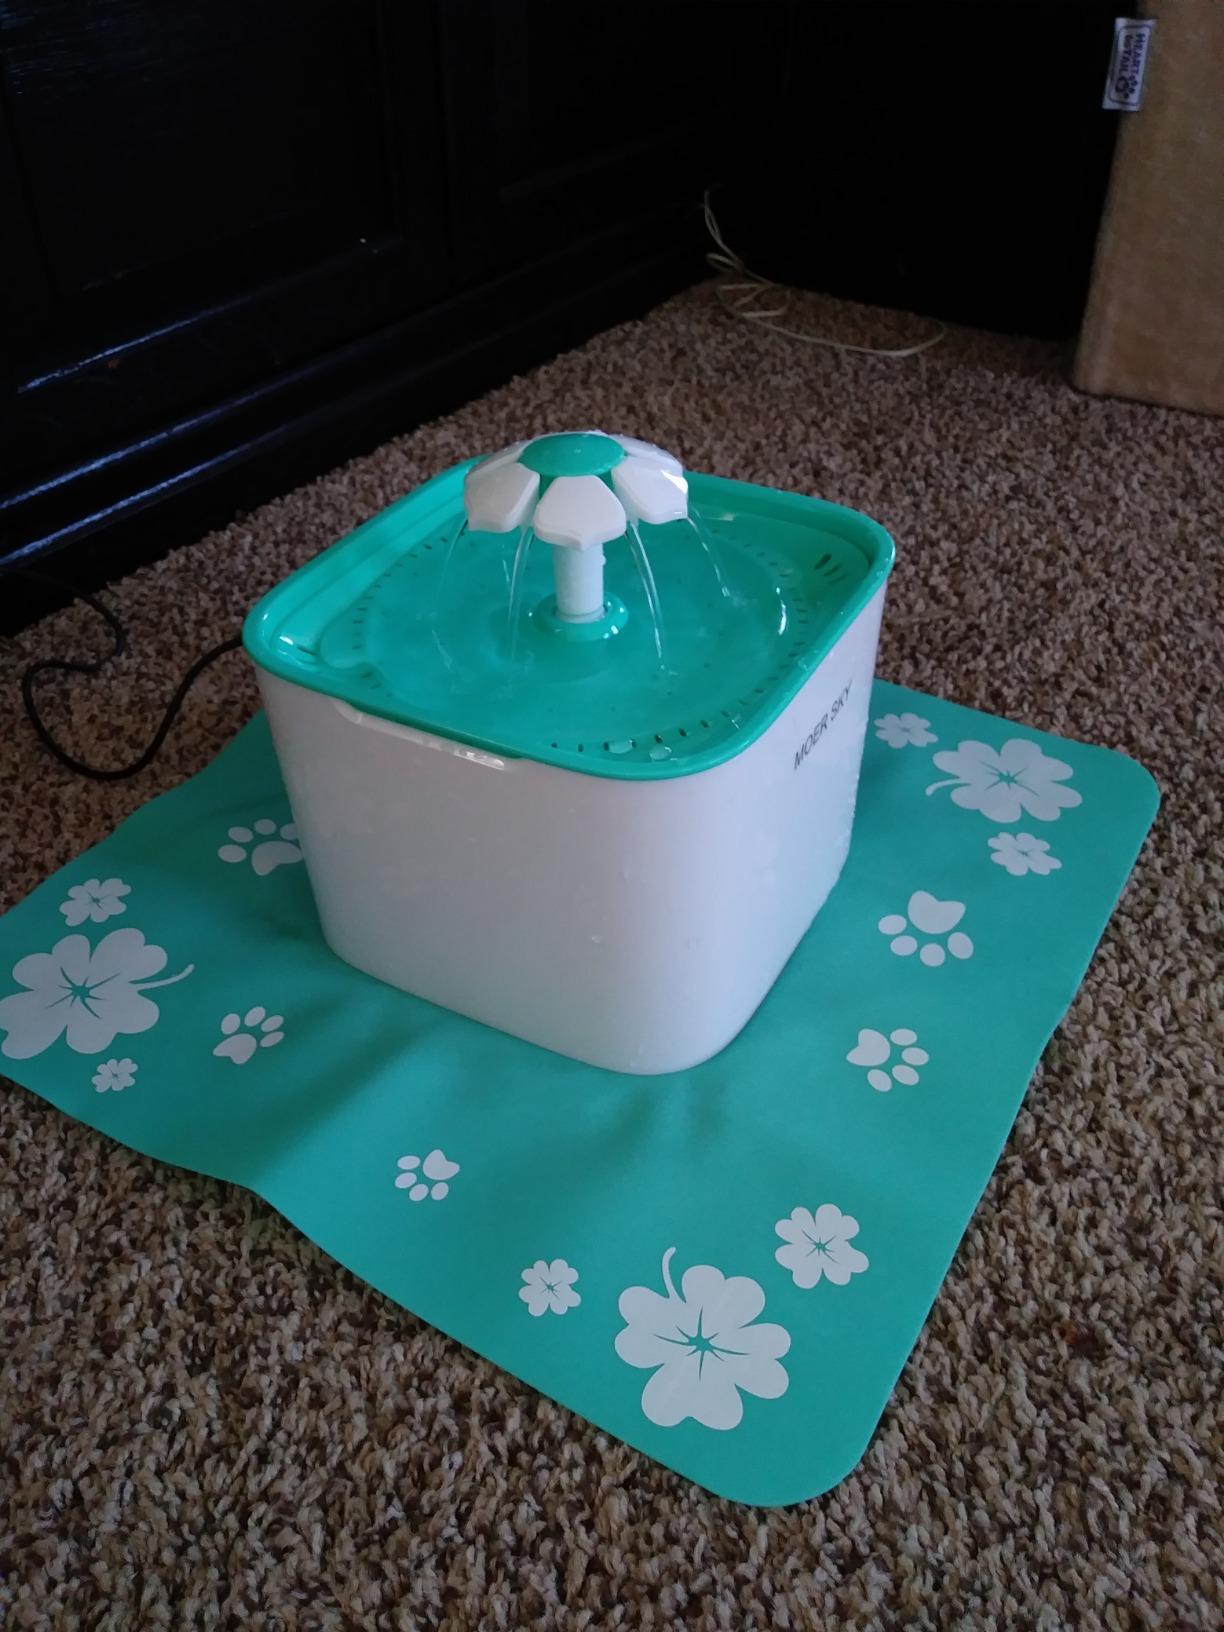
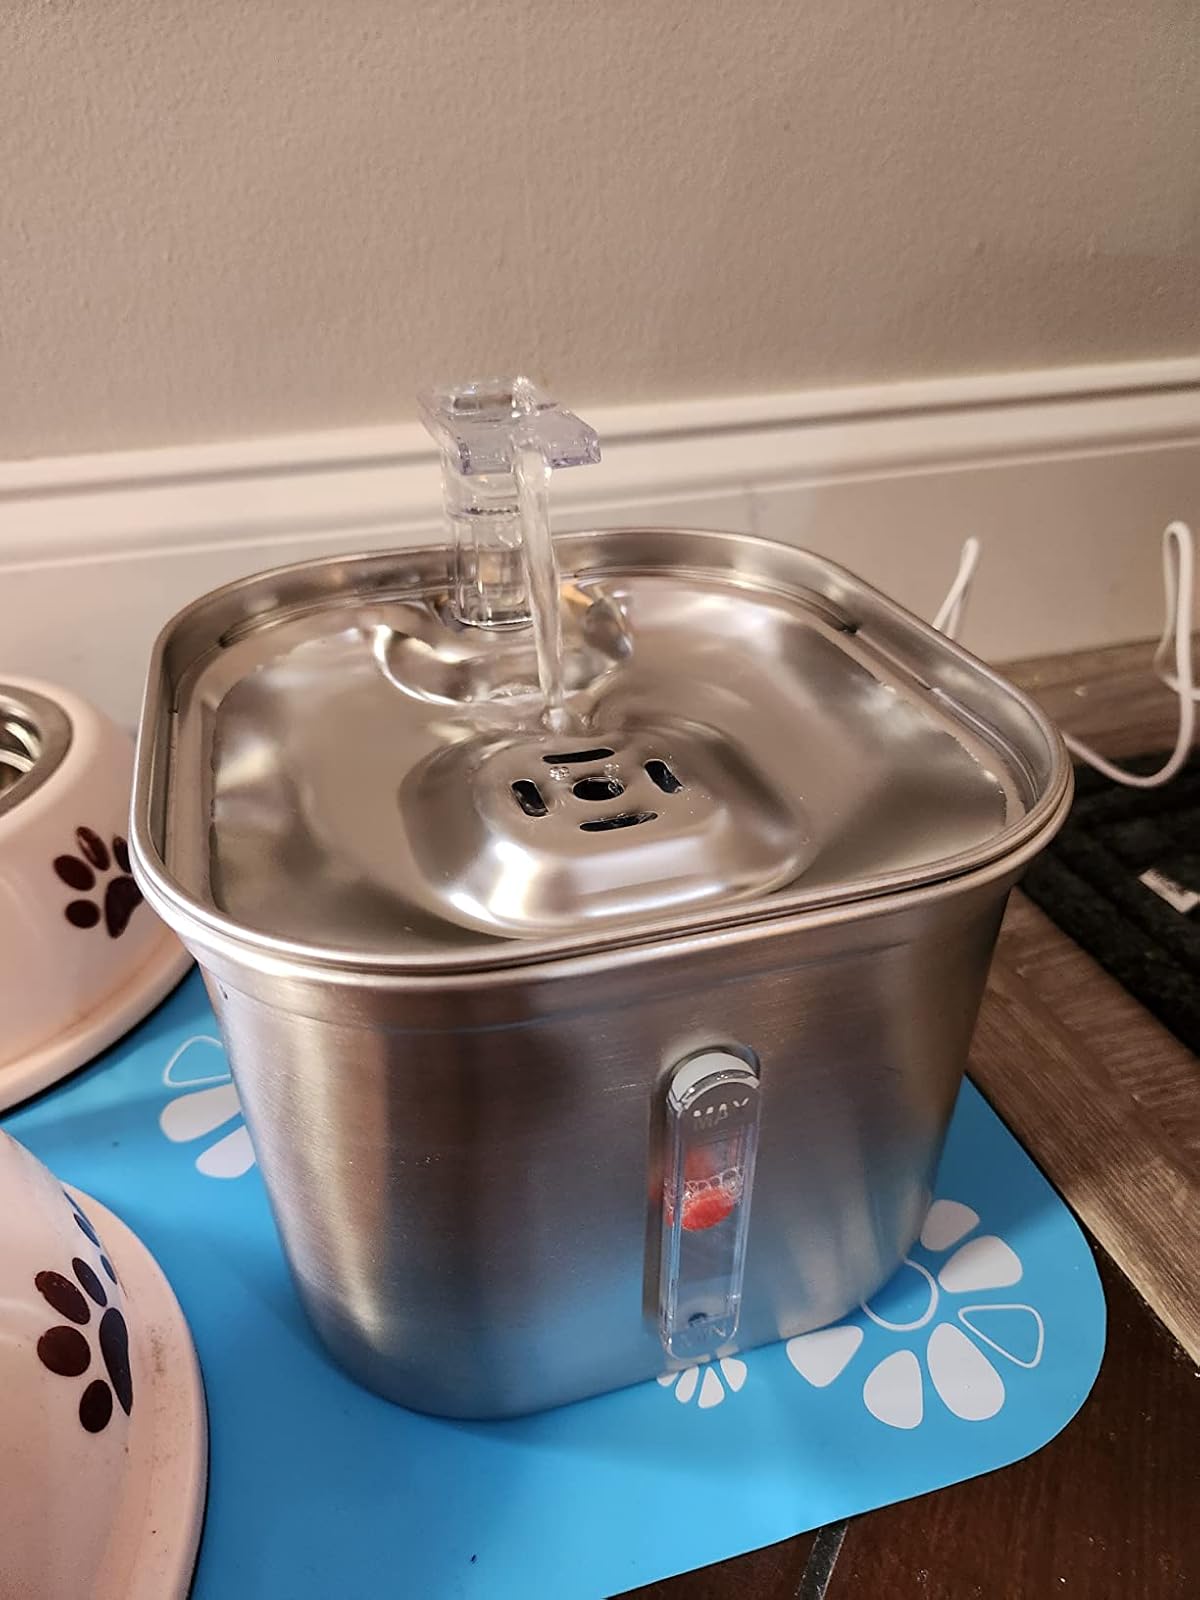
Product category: items_bowl
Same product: no